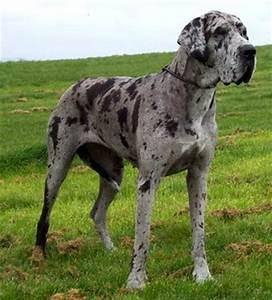
dog